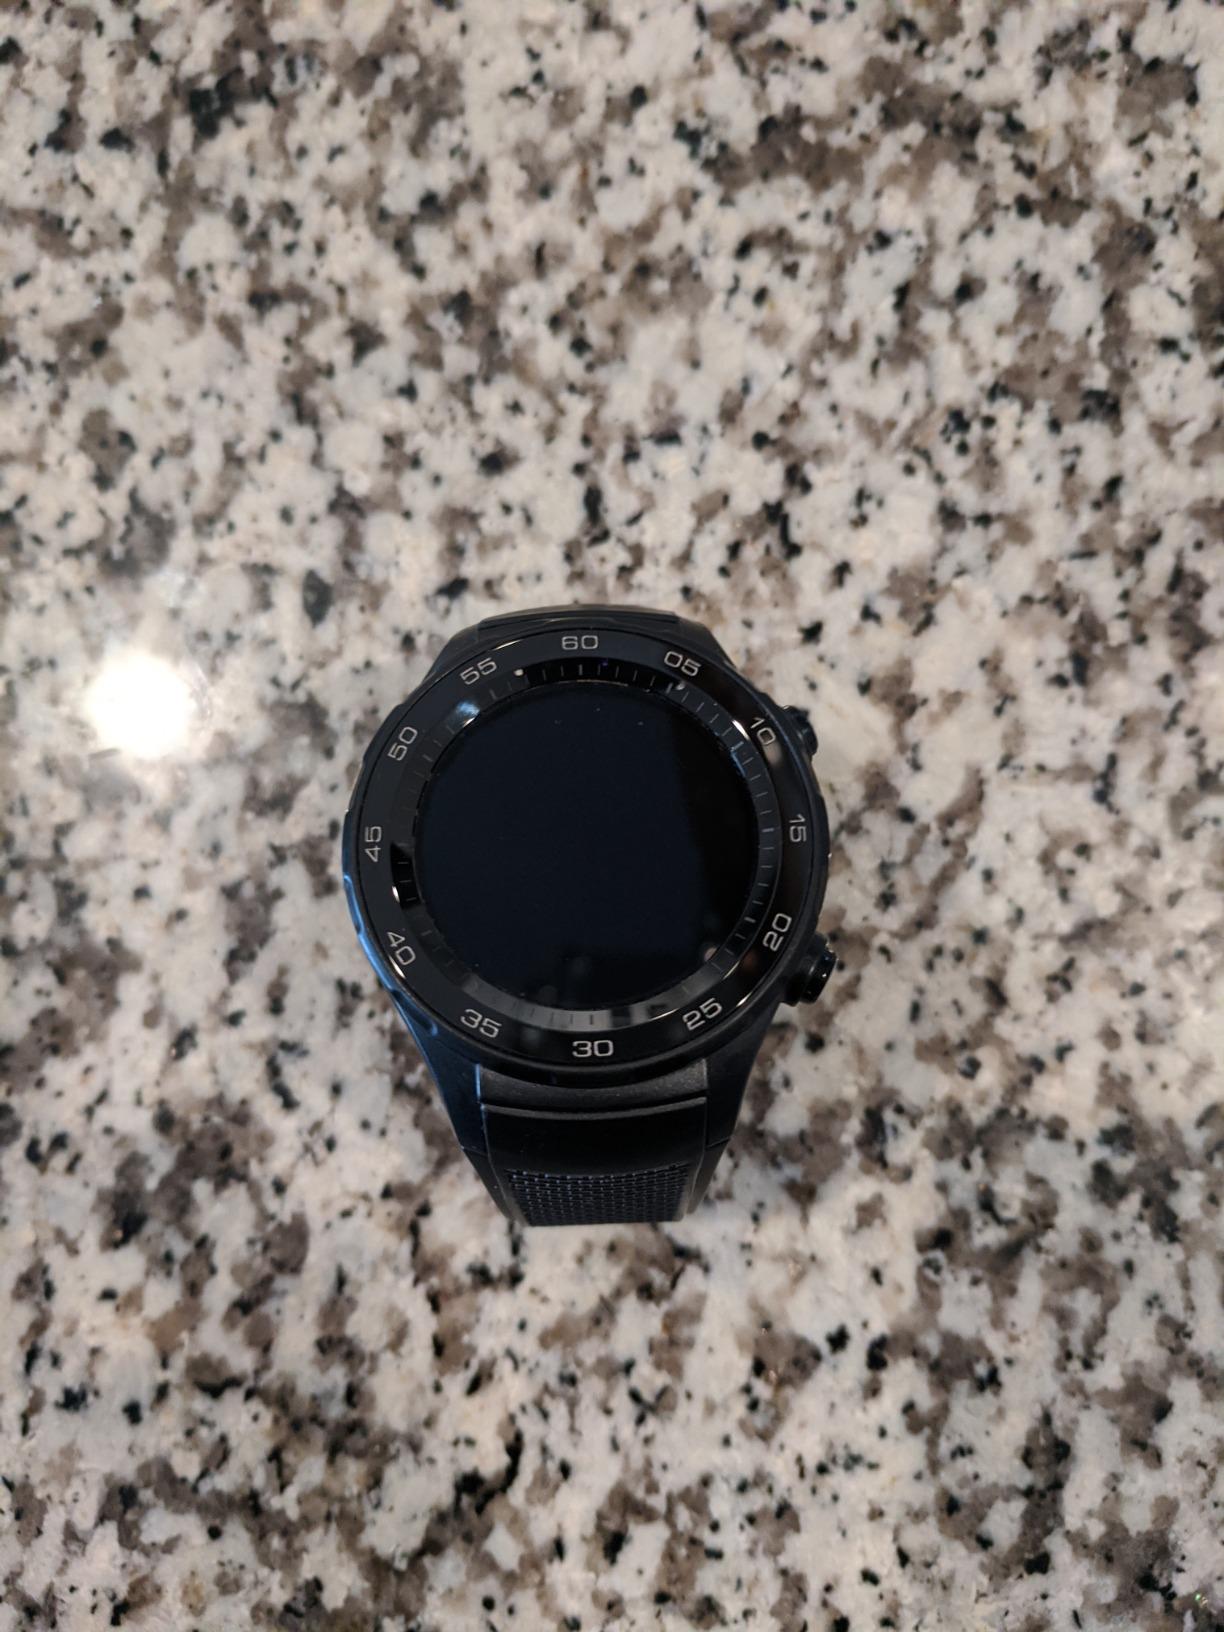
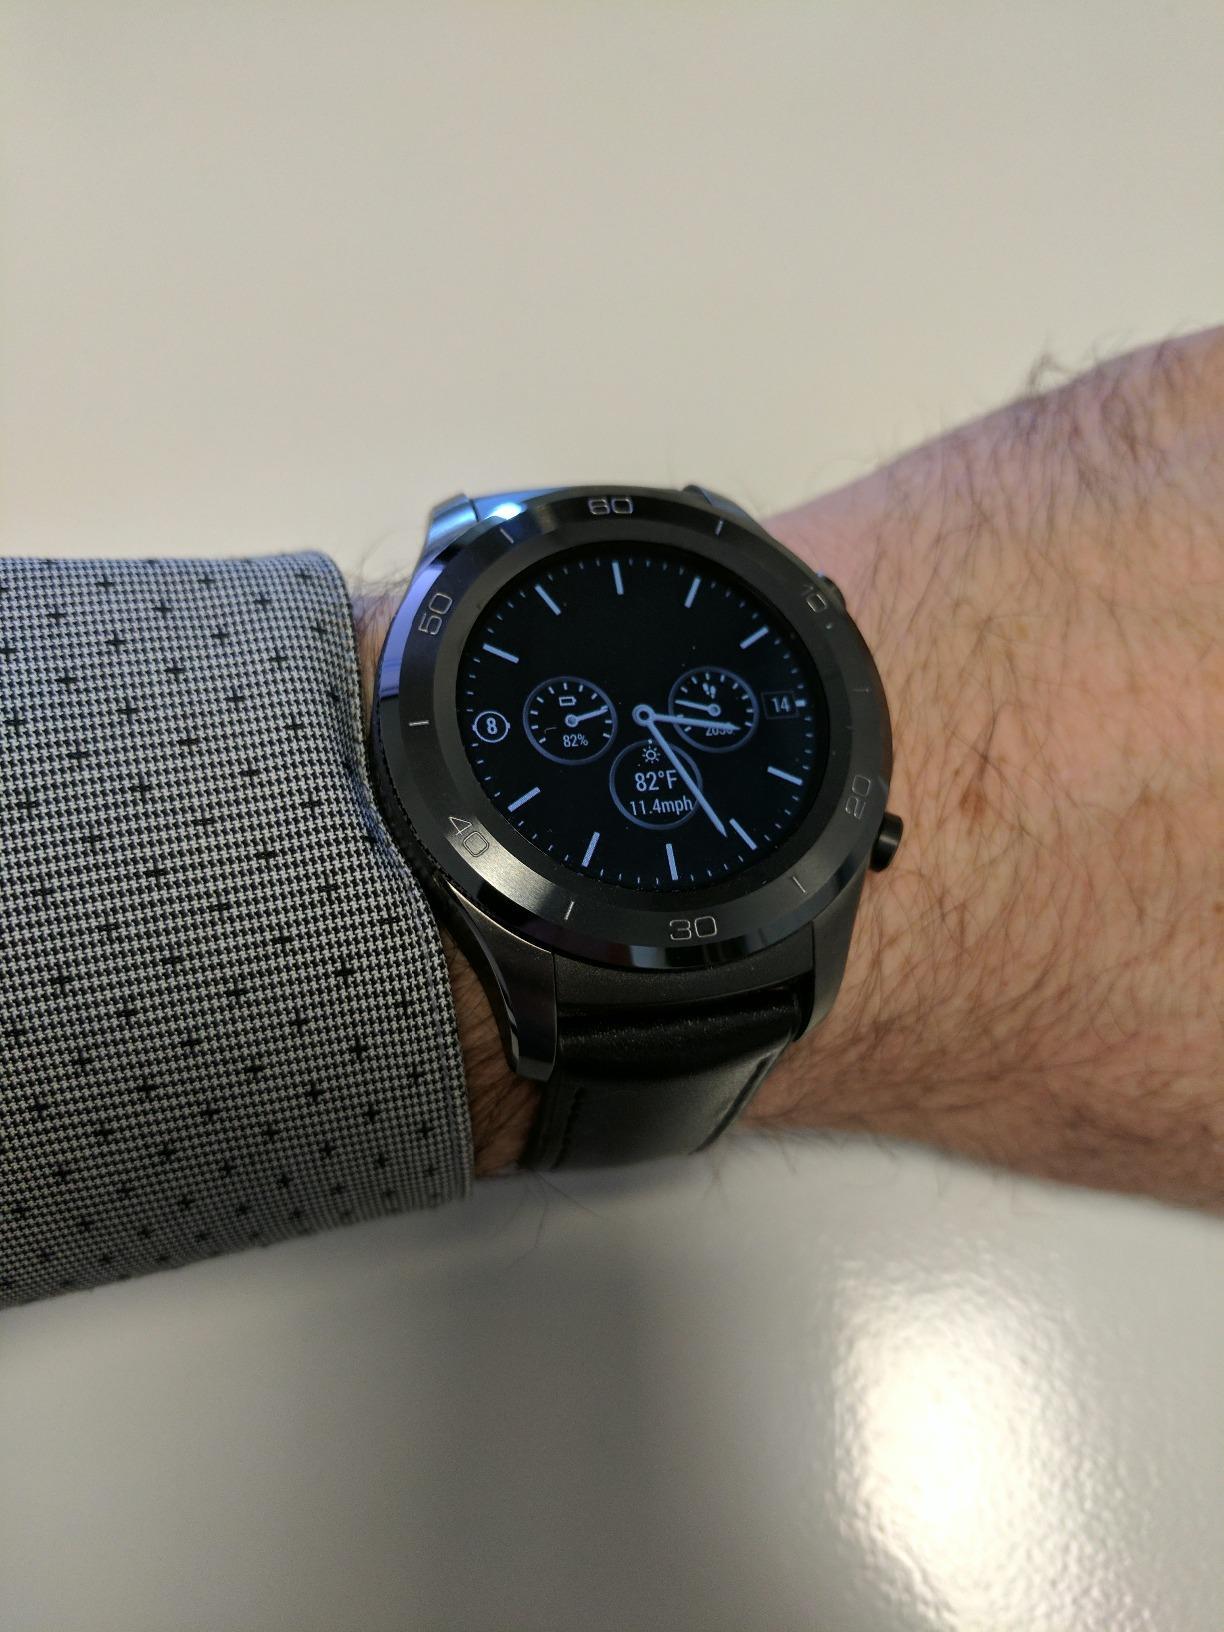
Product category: smartwatch
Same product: yes